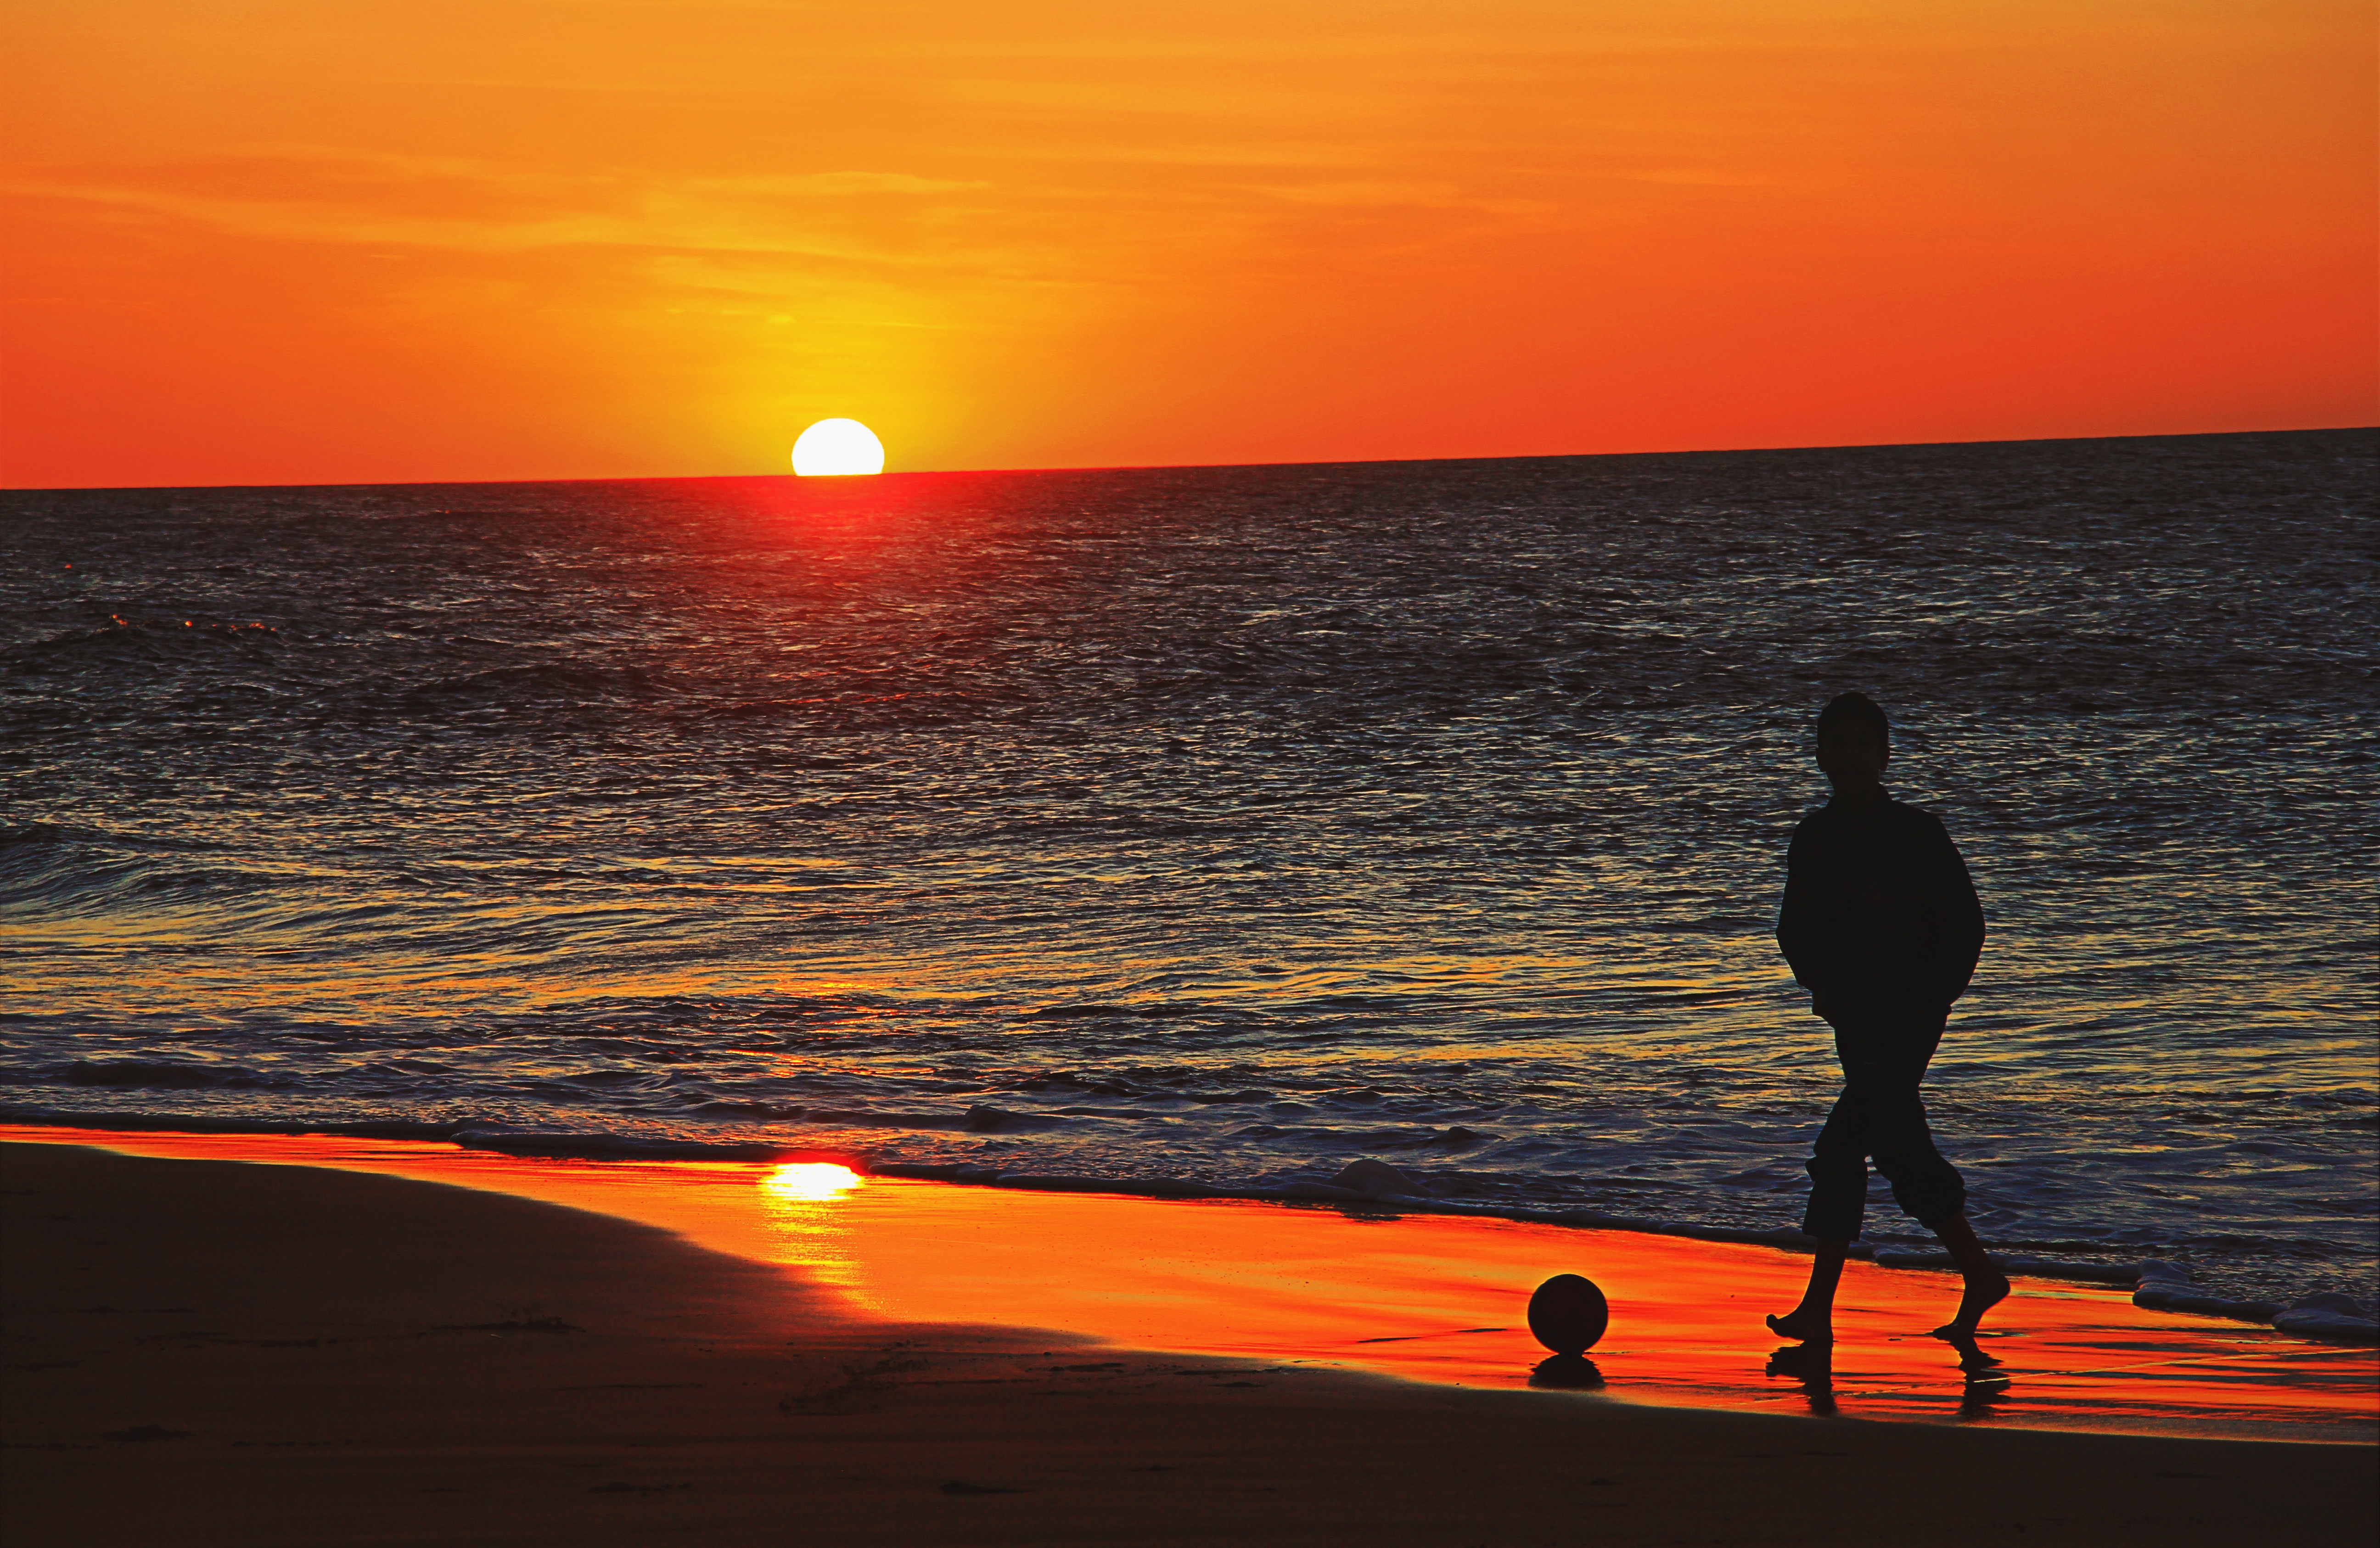
beach, sea, coast, sand, ocean, horizon, sun, sunrise, sunset, wave, dawn, dusk, evening, afterglow